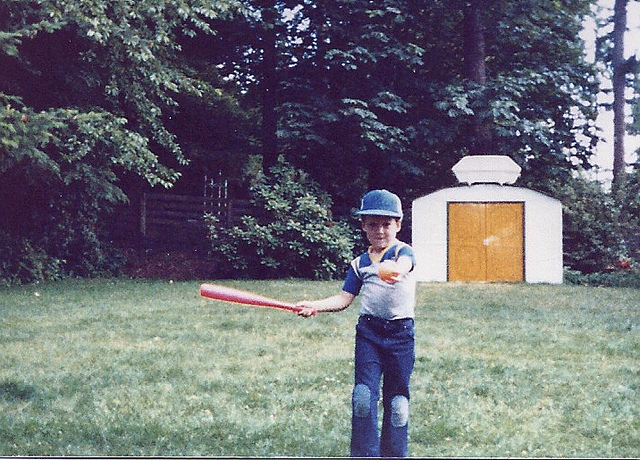
một cậu bé đang cầm cây gậy và quả bóng chày ở trong công viên